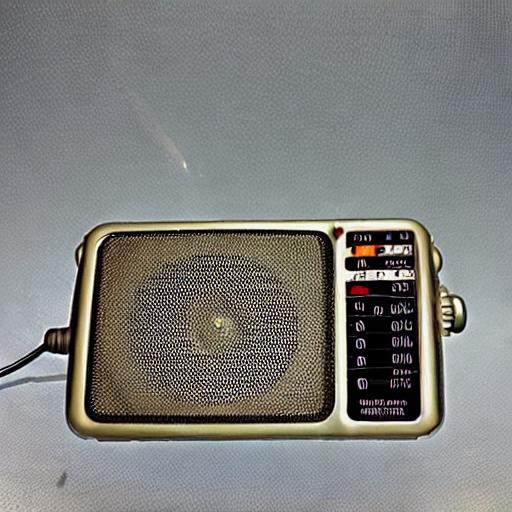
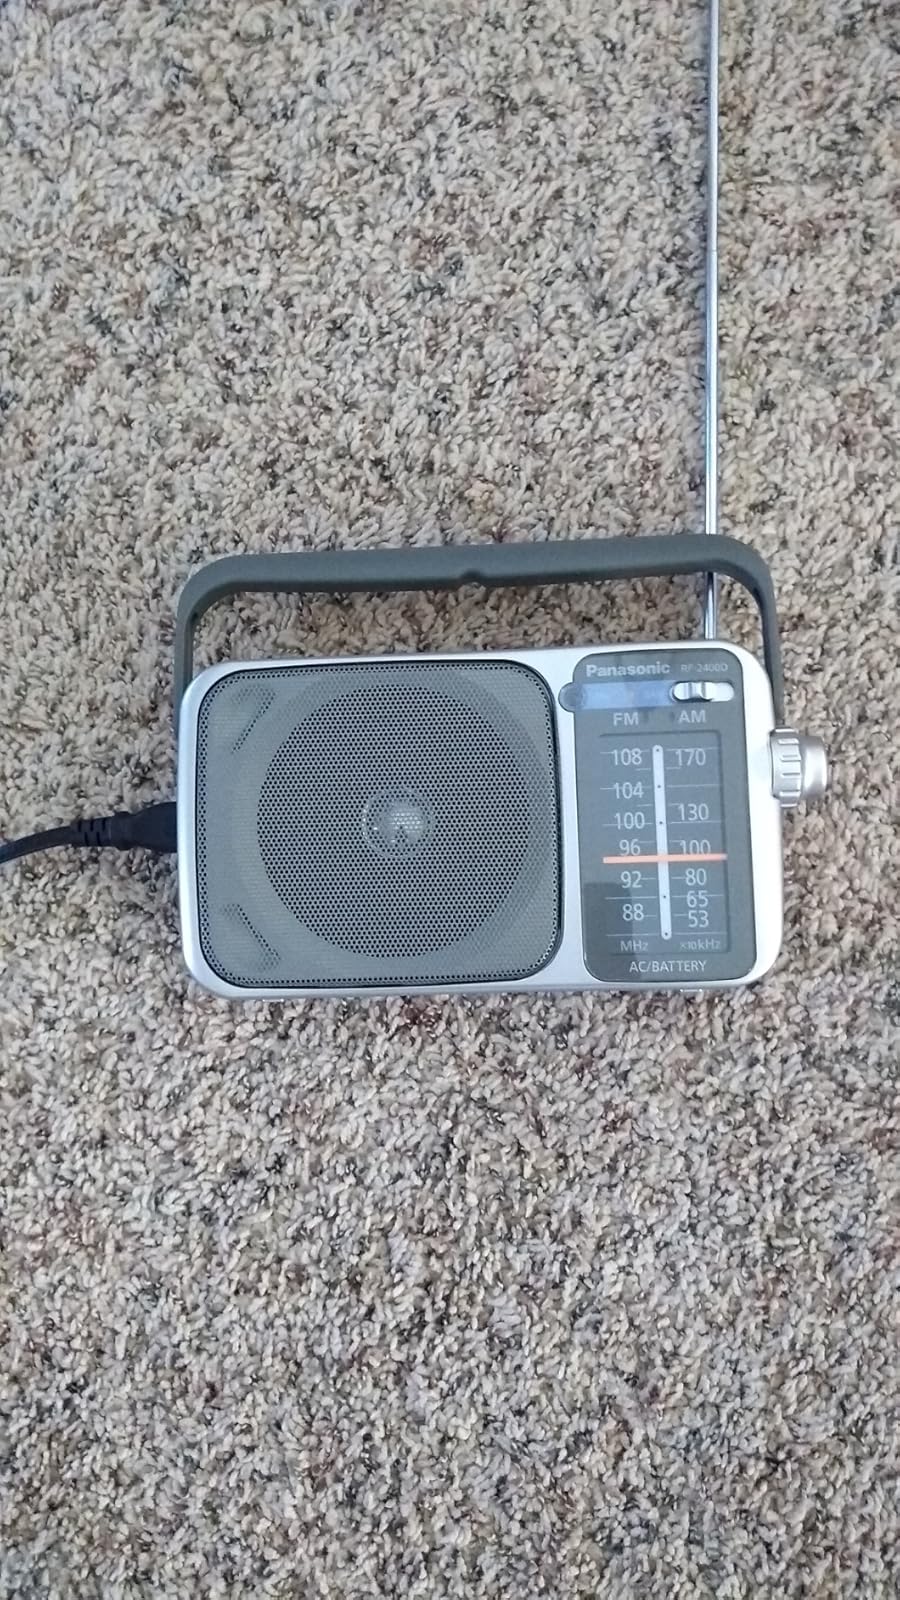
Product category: radio
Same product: no